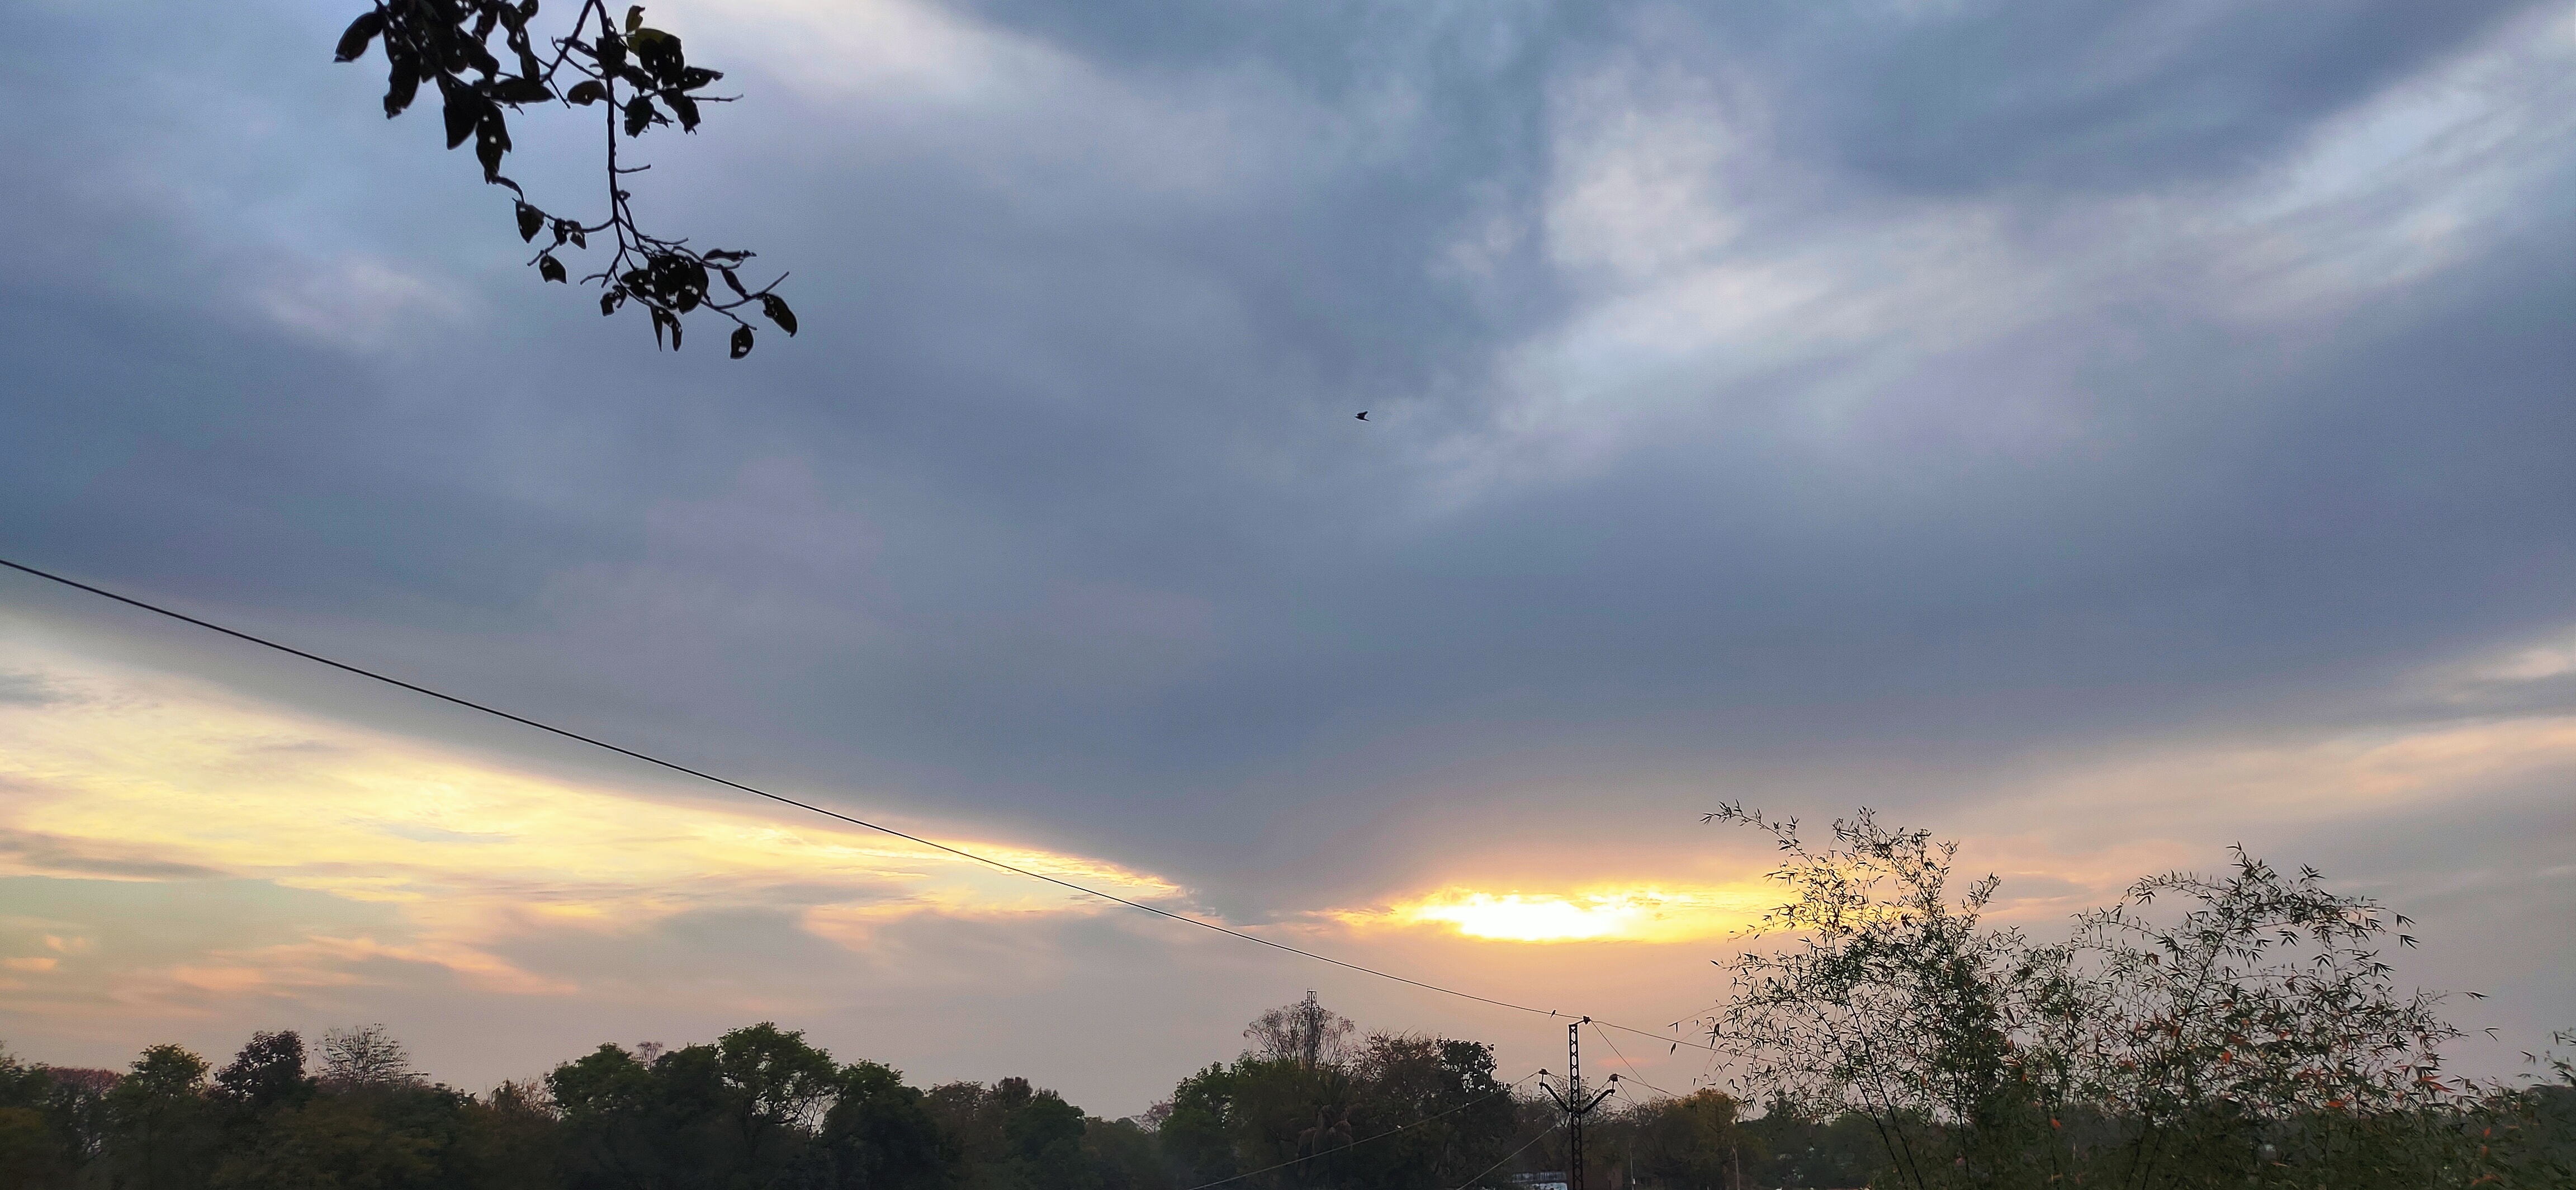
sunset, sky, cloud, nature, daytime, atmospheric phenomenon, evening, tree, morning, natural landscape, horizon, atmosphere, dusk, sunrise, sunlight, leaf, afterglow, cumulus, meteorological phenomenon, rural area, branch, dawn, landscape, sun, plant